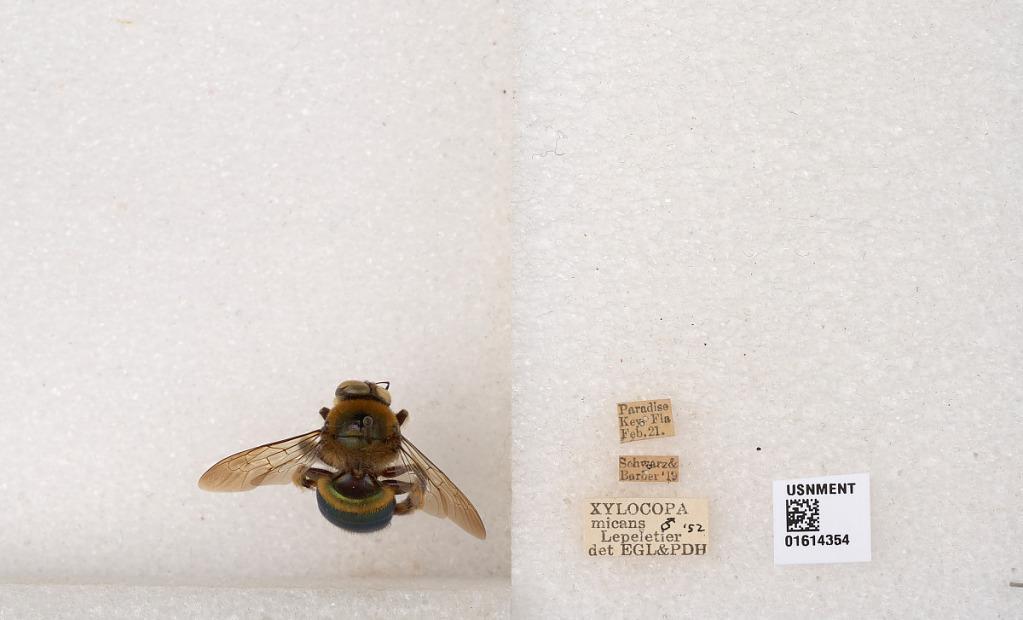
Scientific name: Xylocopa (Schonnherria) micans Lepeletier
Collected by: Schwarz & Barber
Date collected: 1919-2-21
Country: United States
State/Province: Florida
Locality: Paradise Key
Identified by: EGL